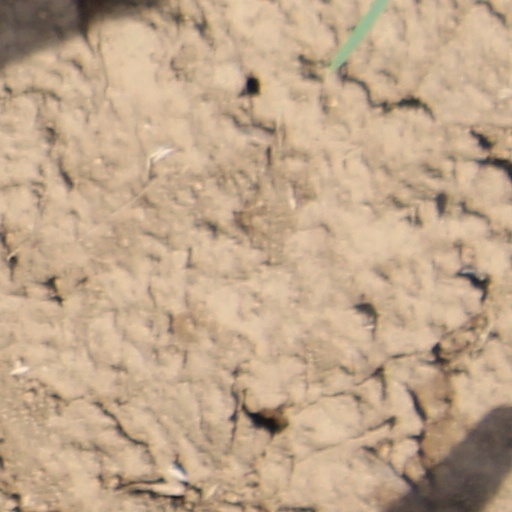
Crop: wheat